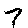
Label: 7